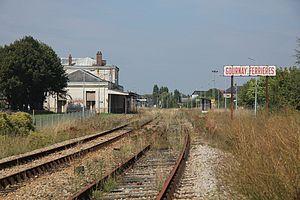
La gare de Gournay-Ferrières désormais désaffectée envahie par la végétation, Ferrières-en-Bray, Seine-Maritime, France.
La ligne de Saint-Denis à Dieppe, aussi connue sous le nom de ses deux tronçons ligne de Saint-Denis à Pontoise et ligne de Pontoise à Dieppe est une ligne ferroviaire française reliant la gare de Saint-Denis, dans la proche banlieue nord de Paris, à la gare de Dieppe, en Seine-Maritime. D’une longueur de 161 km seulement, elle est la plus courte ligne à avoir été construite entre Paris et la mer. Elle constitue la ligne nᵒ 330 000 du réseau ferré national.
La ligne de Goincourt à Gournay - Ferrières est une ancienne ligne de chemin de fer du réseau ferré français. Elle reliait Goincourt à Gournay - Ferrières à travers les départements de l'Oise et de la Seine-Maritime et des régions Picardie et Haute-Normandie.
La gare de Gournay - Ferrières est une gare ferroviaire française, située sur le territoire de la commune de Ferrières-en-Bray, dans le département de la Seine-Maritime en région Normandie.